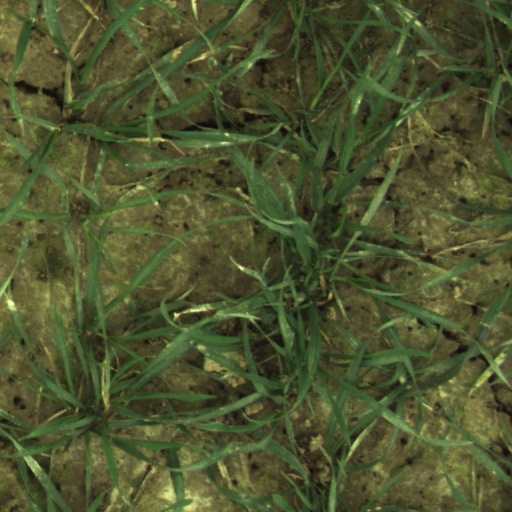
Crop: wheat